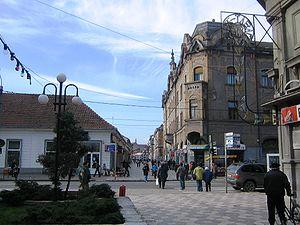
Lugoj est une municipalité du Banat en Roumanie. Les habitants sont appelés les Lugojeni.